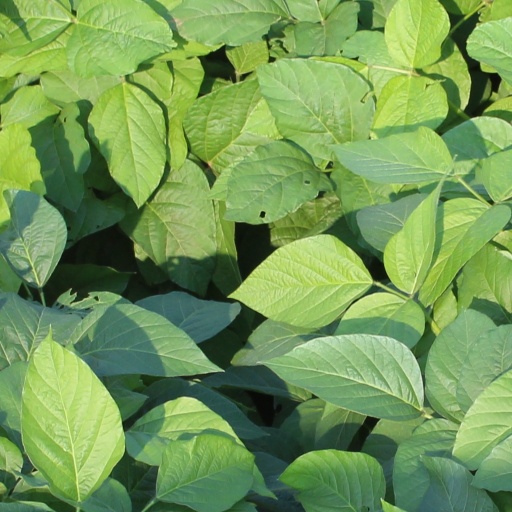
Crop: soybean